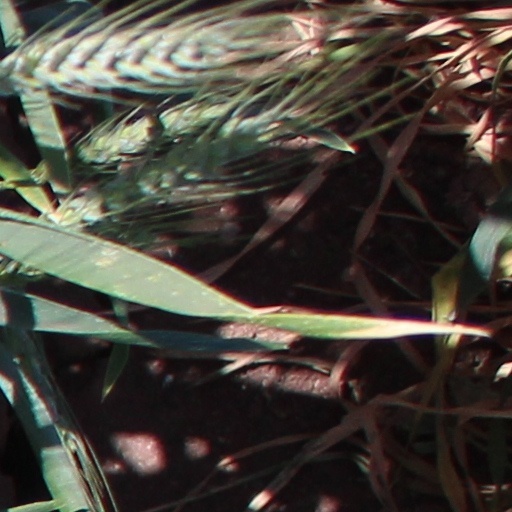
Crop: wheat